Elizabeth David

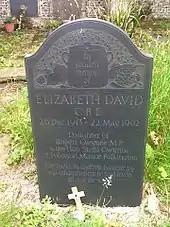
Elizabeth David's grave, St Peter's, Folkington

"Italian Food" was warmly received by reviewers and the public, and the first print run sold out within three weeks. "The Times Literary Supplement"'s reviewer wrote, "More than a collection of recipes, this book is in effect a readable and discerning dissertation on Italian food and regional dishes, and their preparation in the English kitchen." Freya Stark, reviewing for "The Observer", remarked, "Mrs David ... may be counted among the benefactors of humanity." In "The Sunday Times", Evelyn Waugh named "Italian Food" as one of the two books that had given him the most pleasure in 1954.